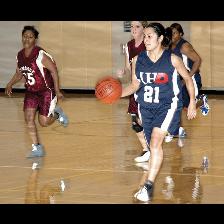
Label: Human